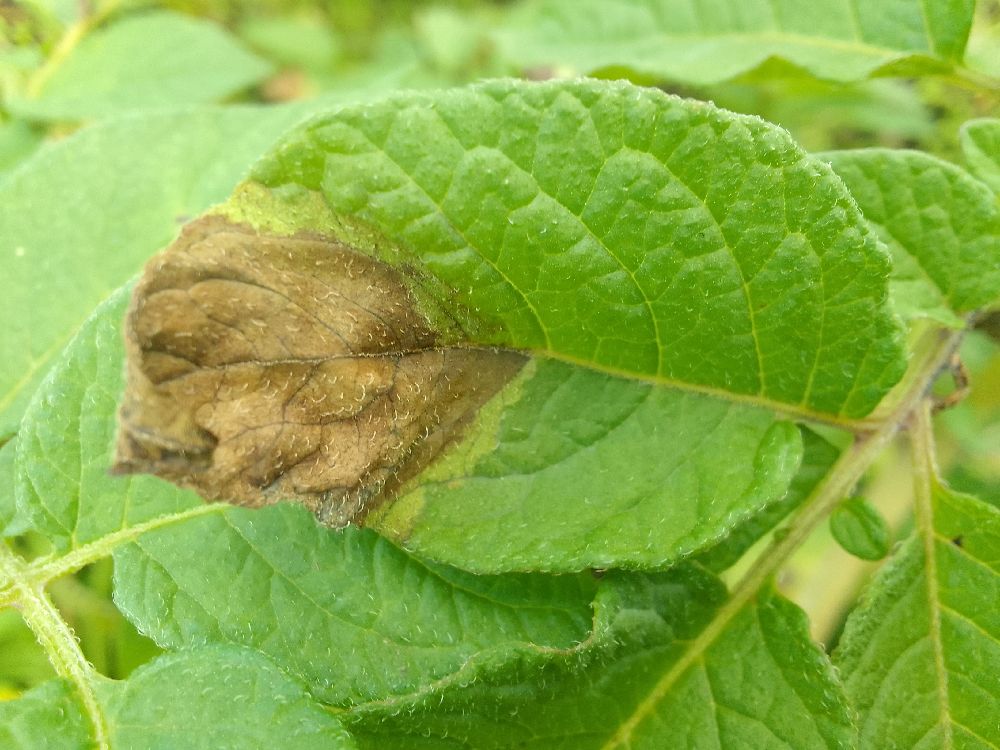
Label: Late blight